Screech (Canada's Drag Race)

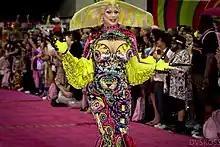
Jimbo "(pictured in 2022)" makes a guest appearance.

For the episode's maxi challenge the queens will act in "Screech!", a parody of the slasher film genre. The name is a reference to the Newfoundland rum Screech. The film is directed by Amanda Brugel and guest judge Fefe Dobson, with "Canada's Drag Race" season 1 contestant Jimbo making a cameo appearance. The runway theme is Good Girl Gone Bad. The best and worst of the week are Adriana, Eve 6000, Gia Metric, Kendall Gender, Stephanie Prince, and Synthia Kiss.